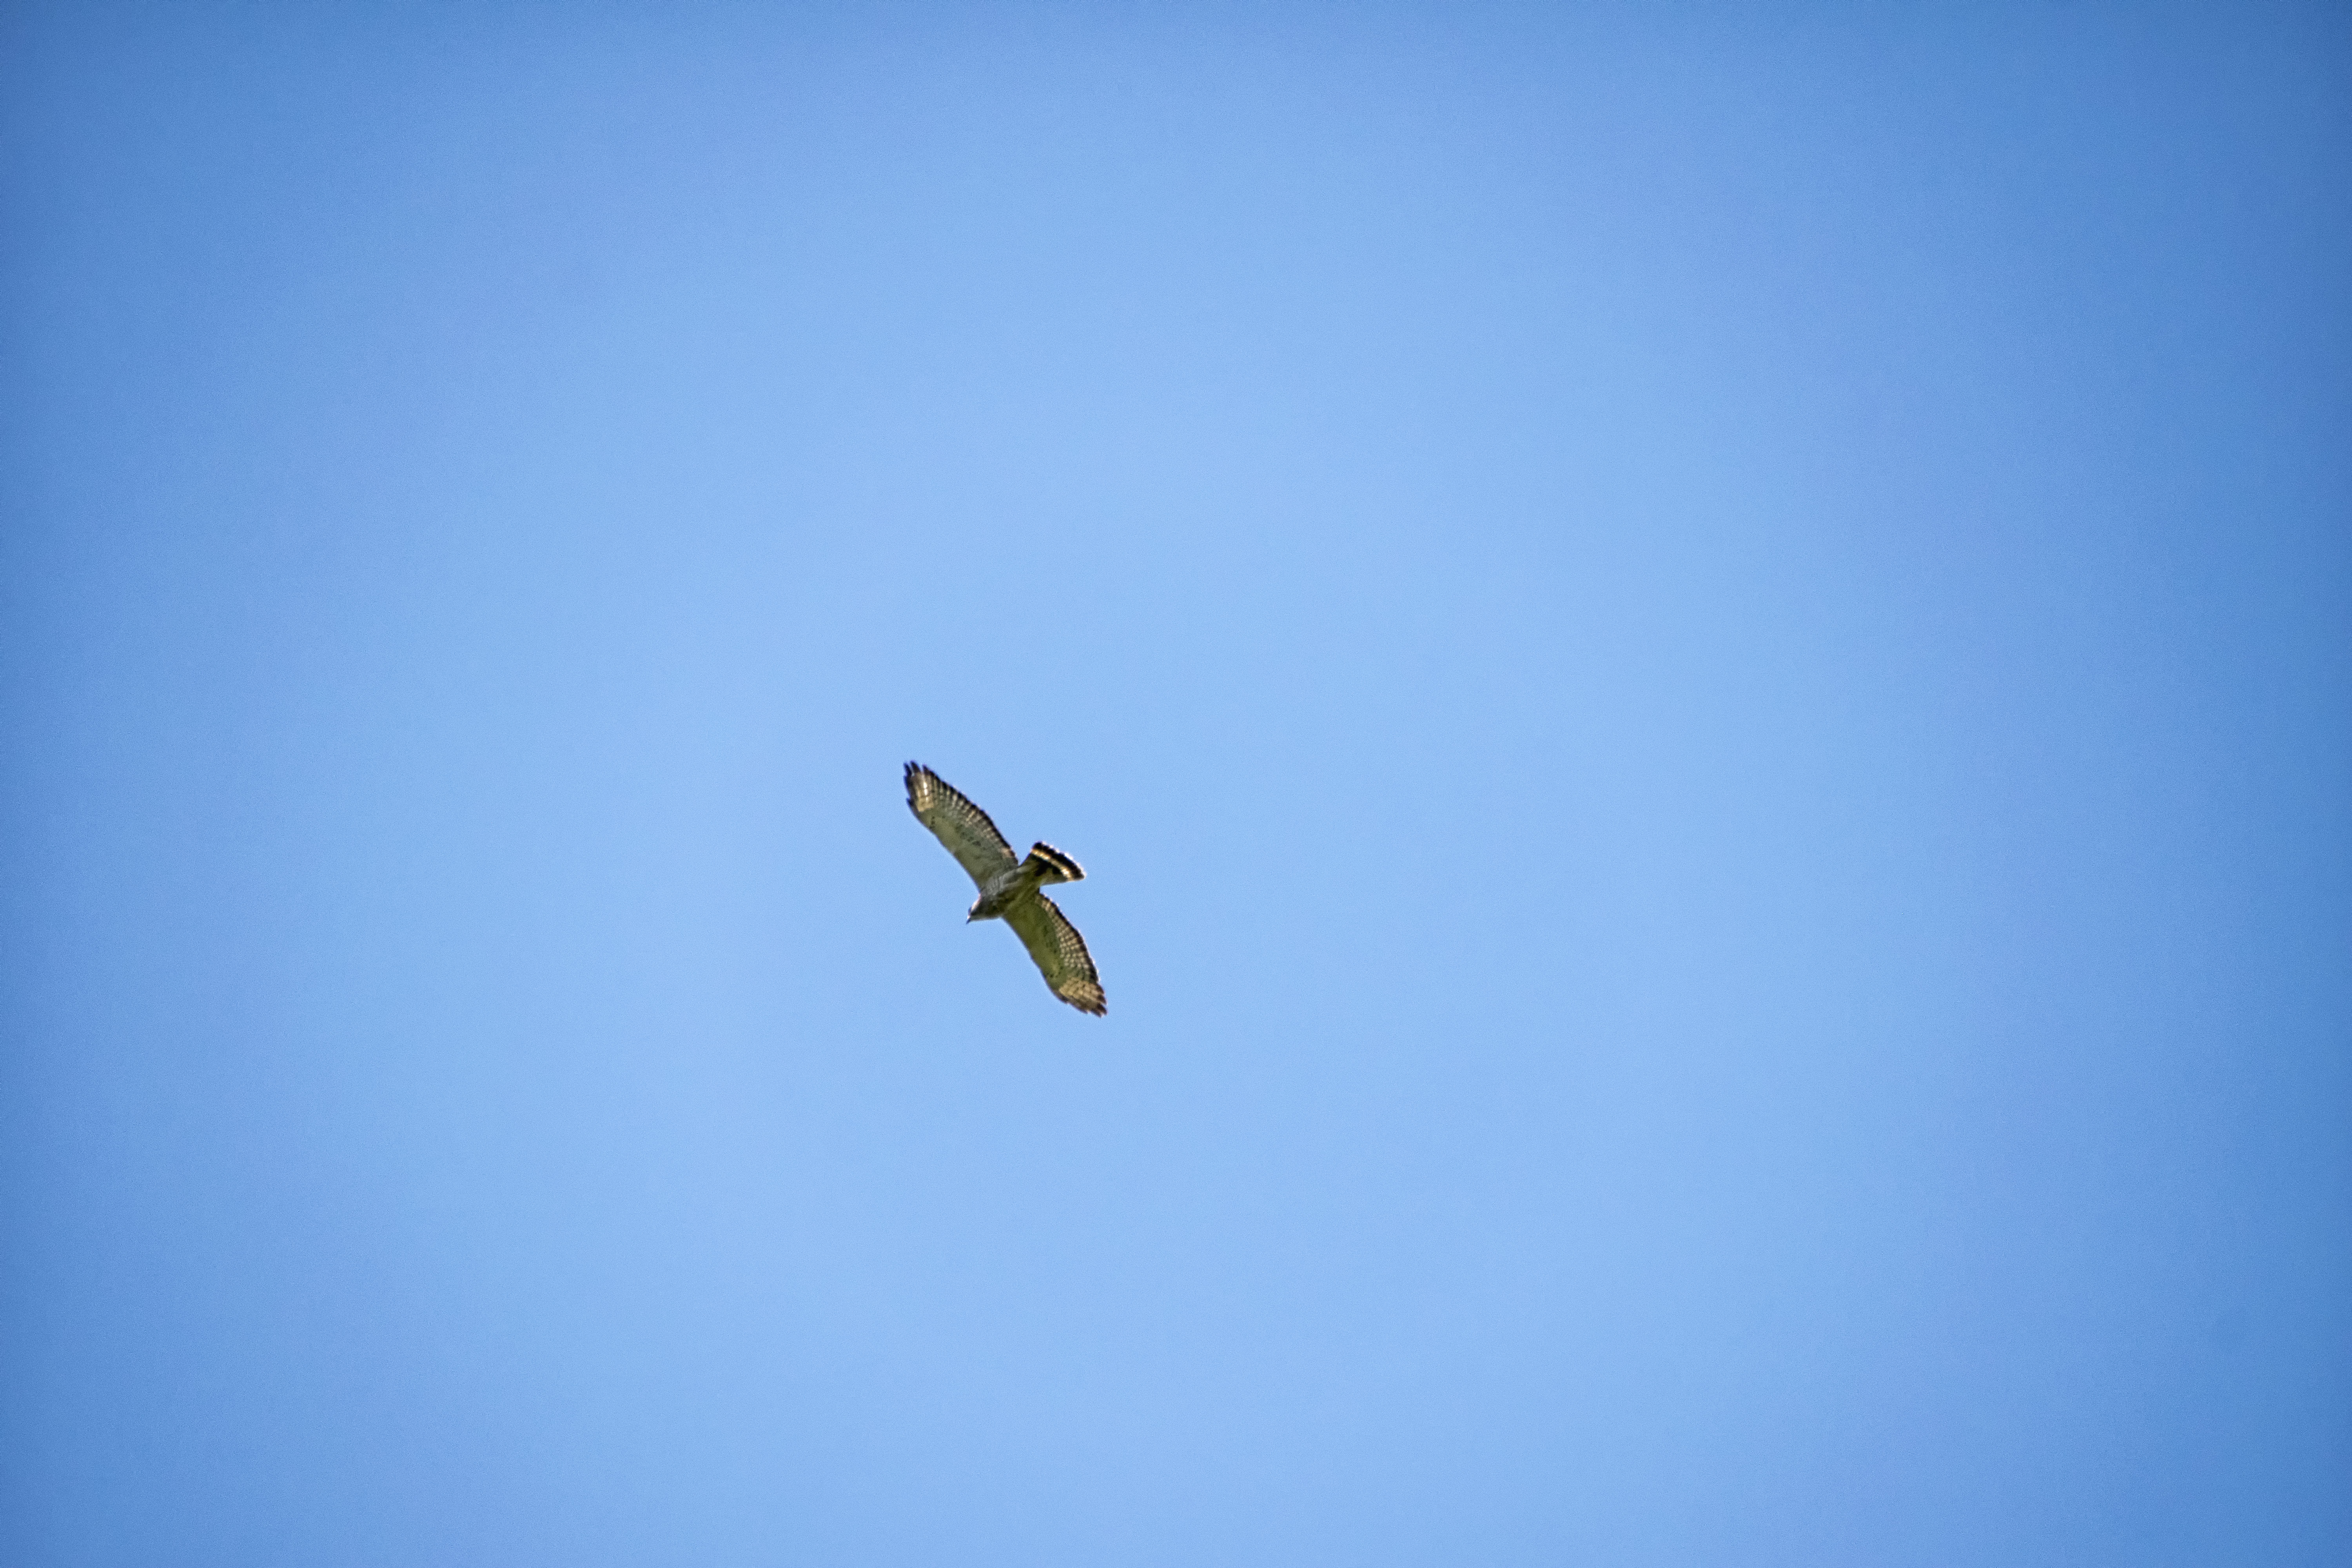
bird, wing, sky, flight, blue, winged, hawk, toy, parachute, canada, quebec, sherbrooke, oiseau, petite, buse, broad, parachuting, atmosphere of earth